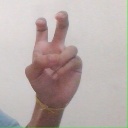
अक्षर: ई